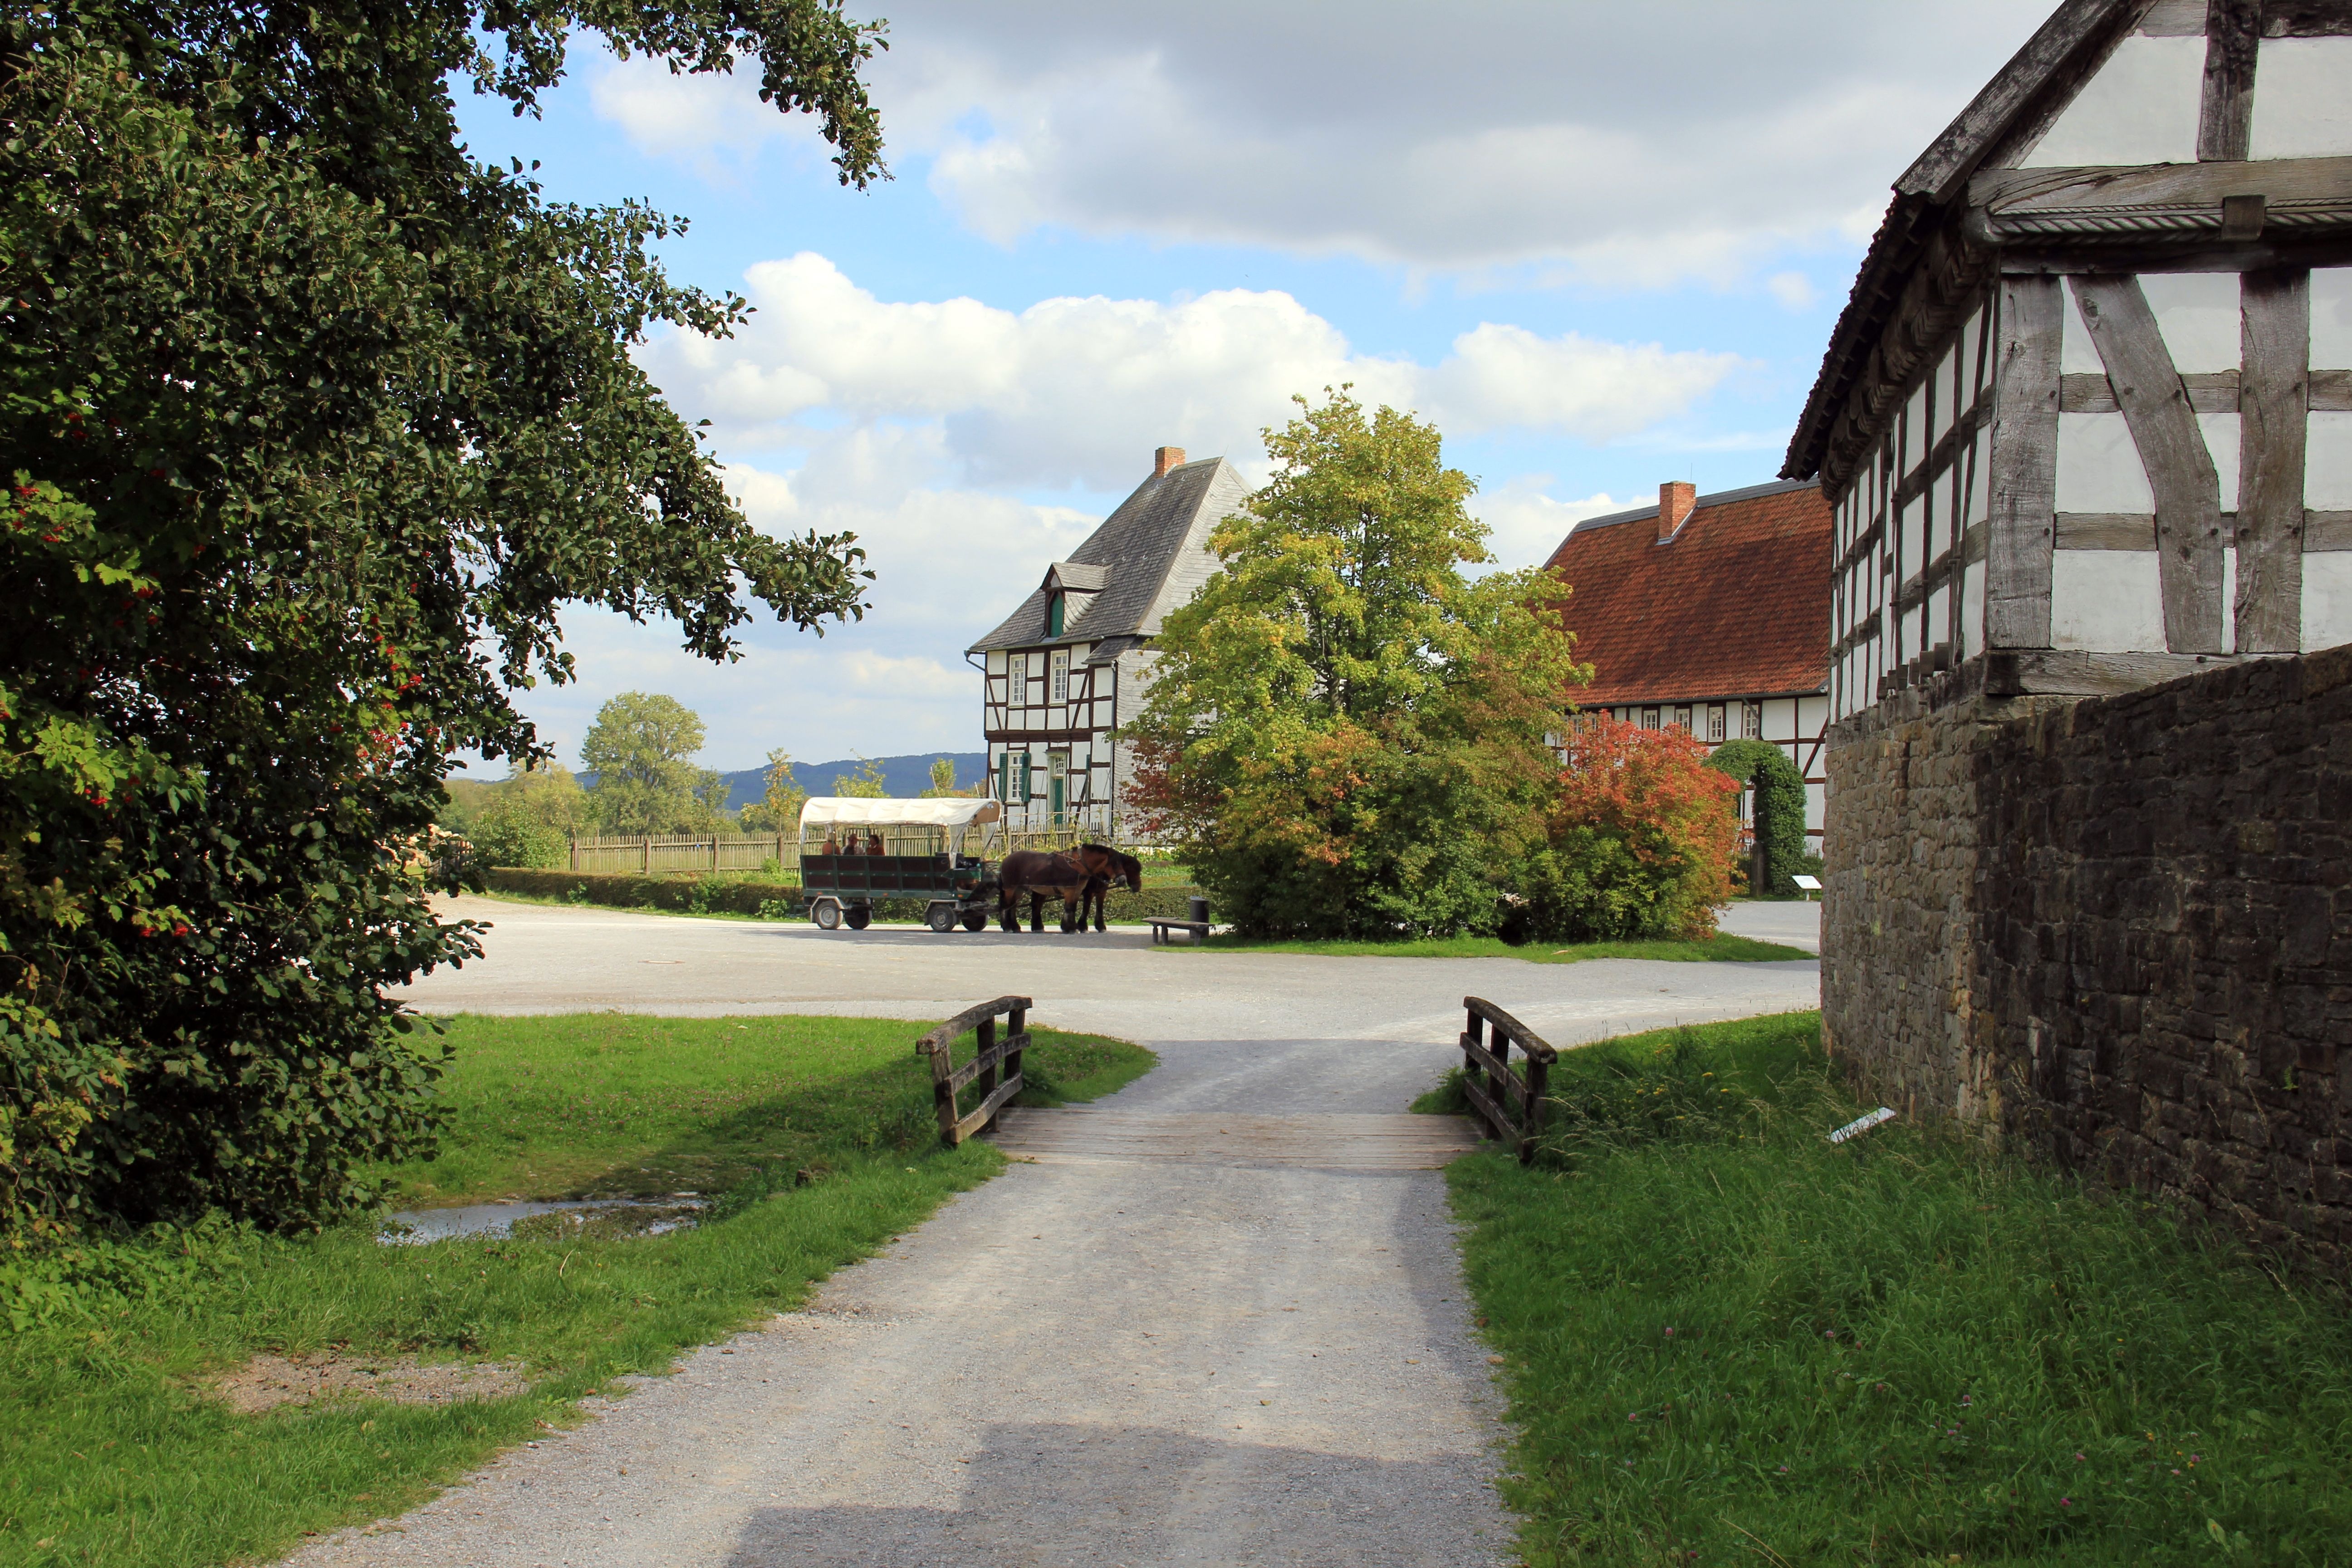
tree, farm, house, building, chateau, home, animal, village, cottage, horse, property, waterway, homes, estate, away, fachwerkhaus, rural area, truss, residential area